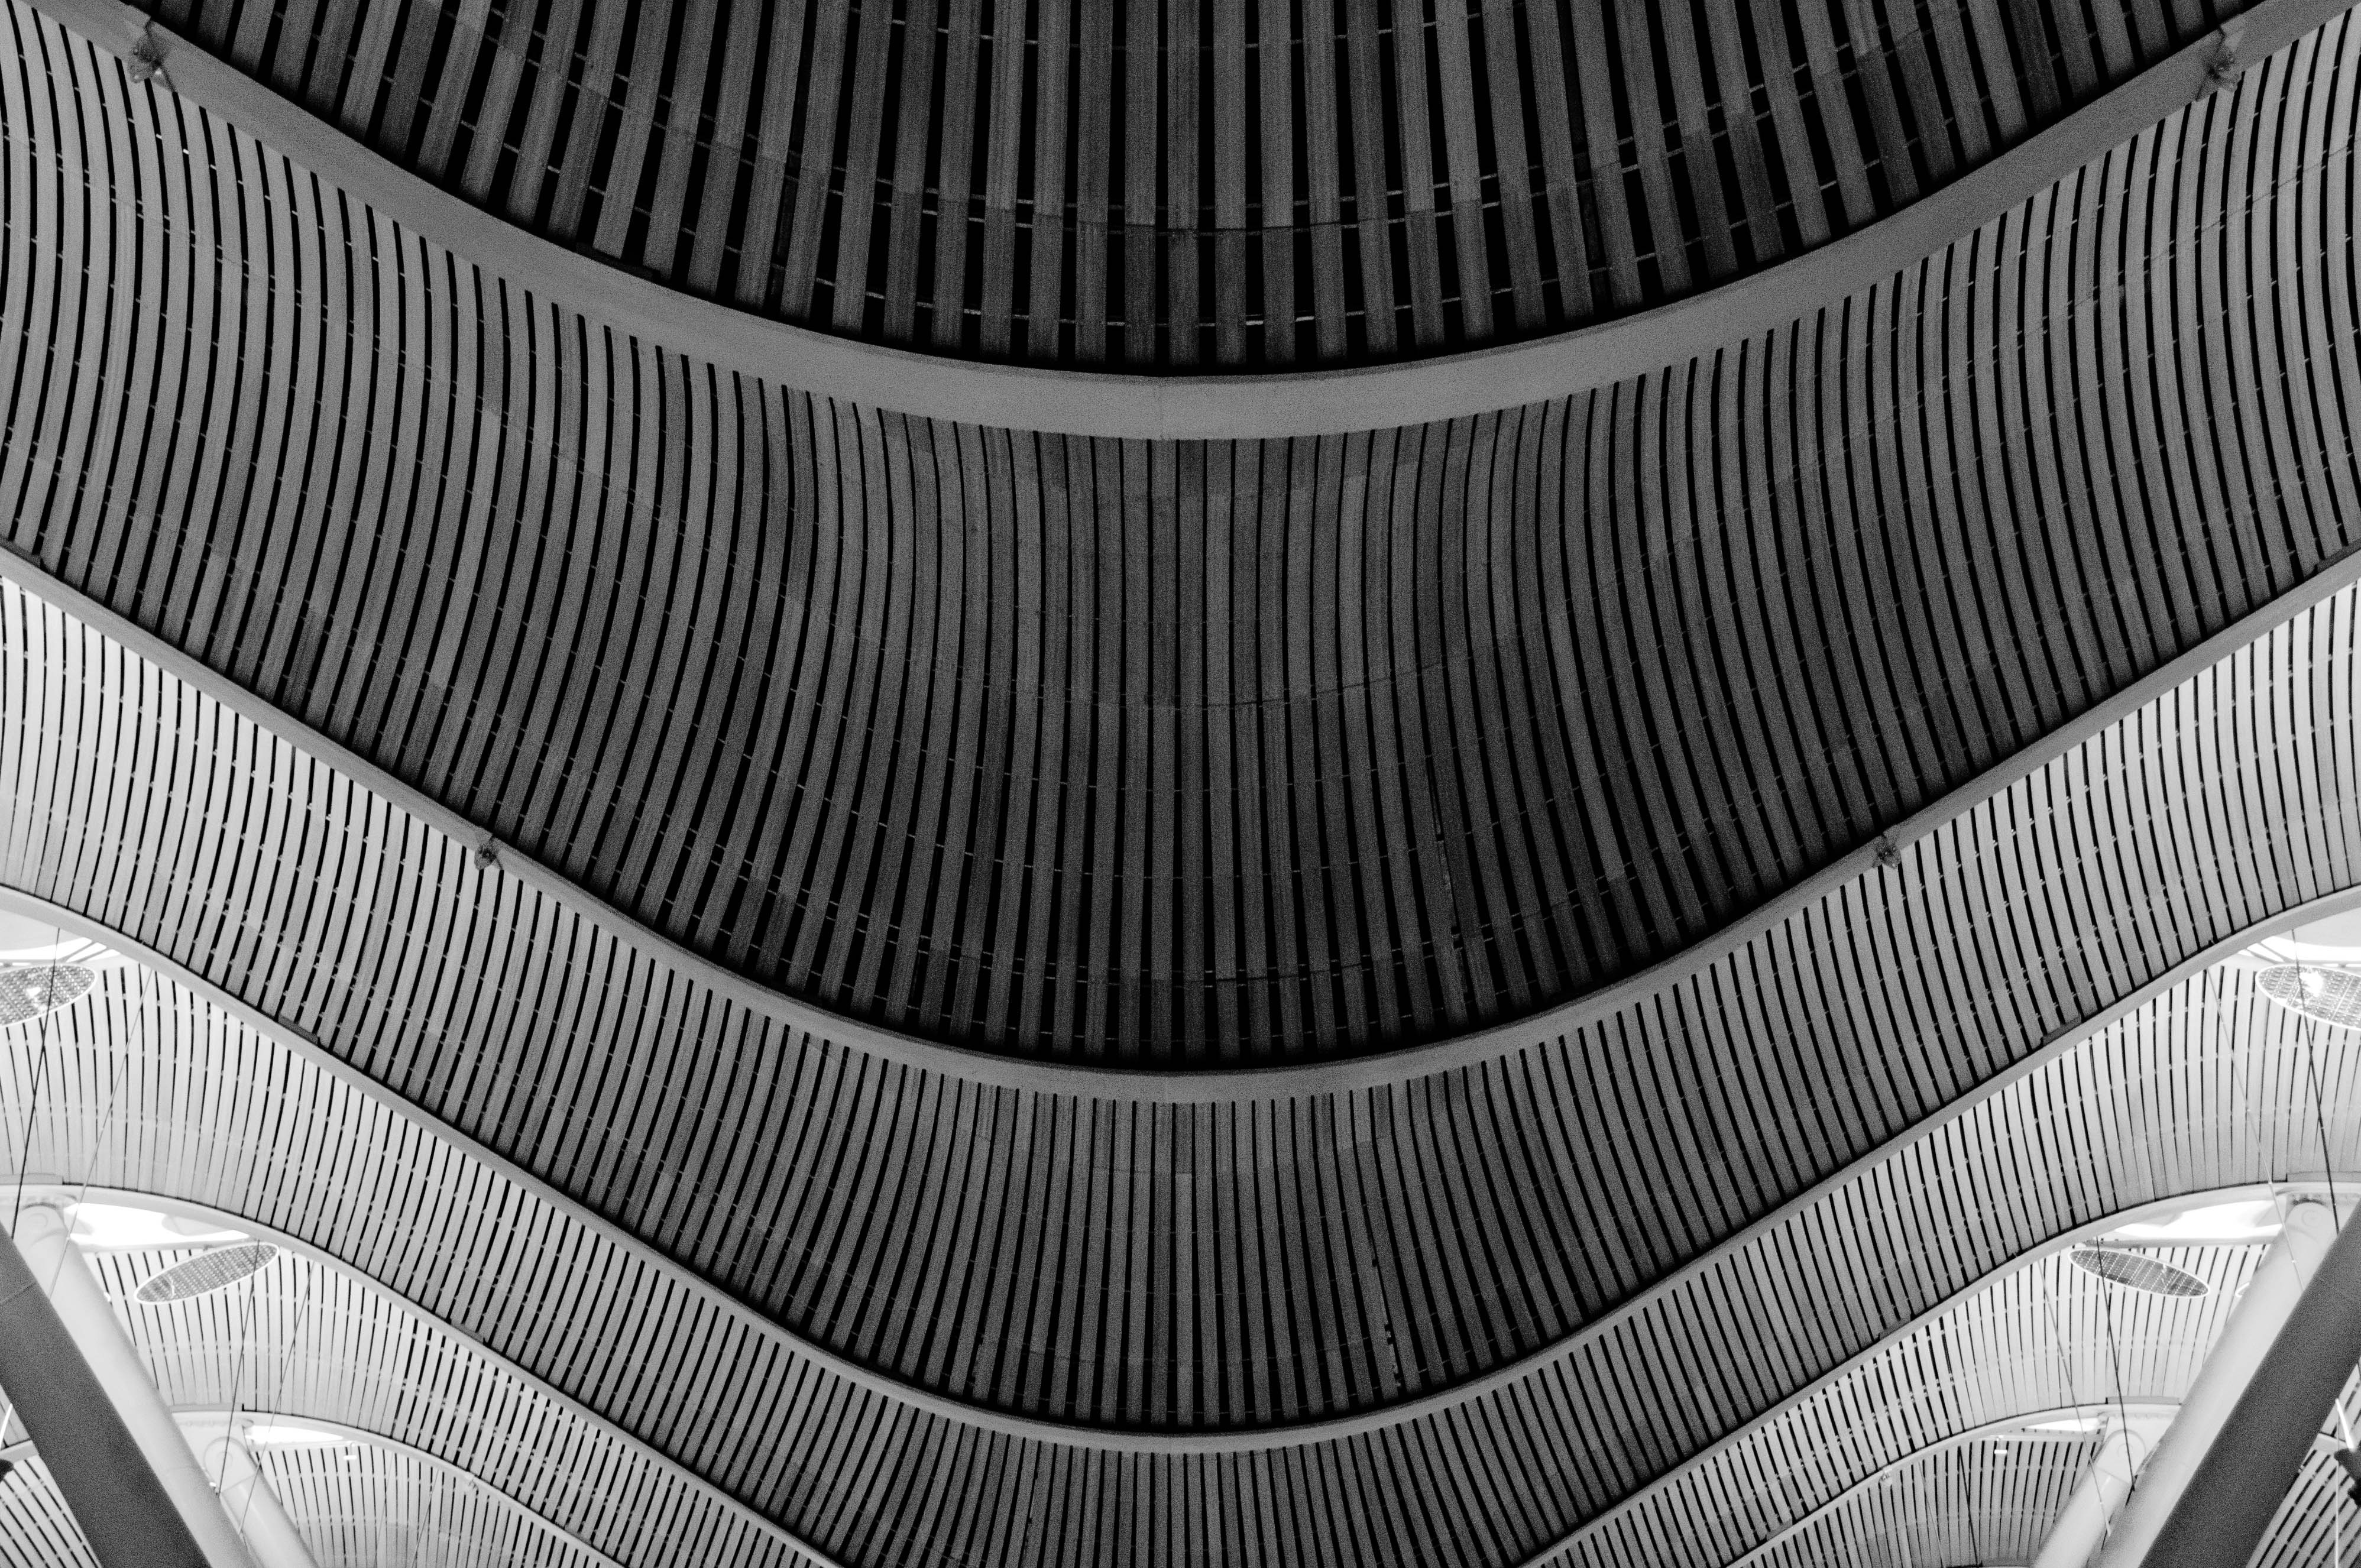
black and white, architecture, roof, building, construction, pattern, line, hall, black, monochrome, blanket, material, tire, circle, design, symmetry, shape, ceiling construction, tread, monochrome photography, automotive tire